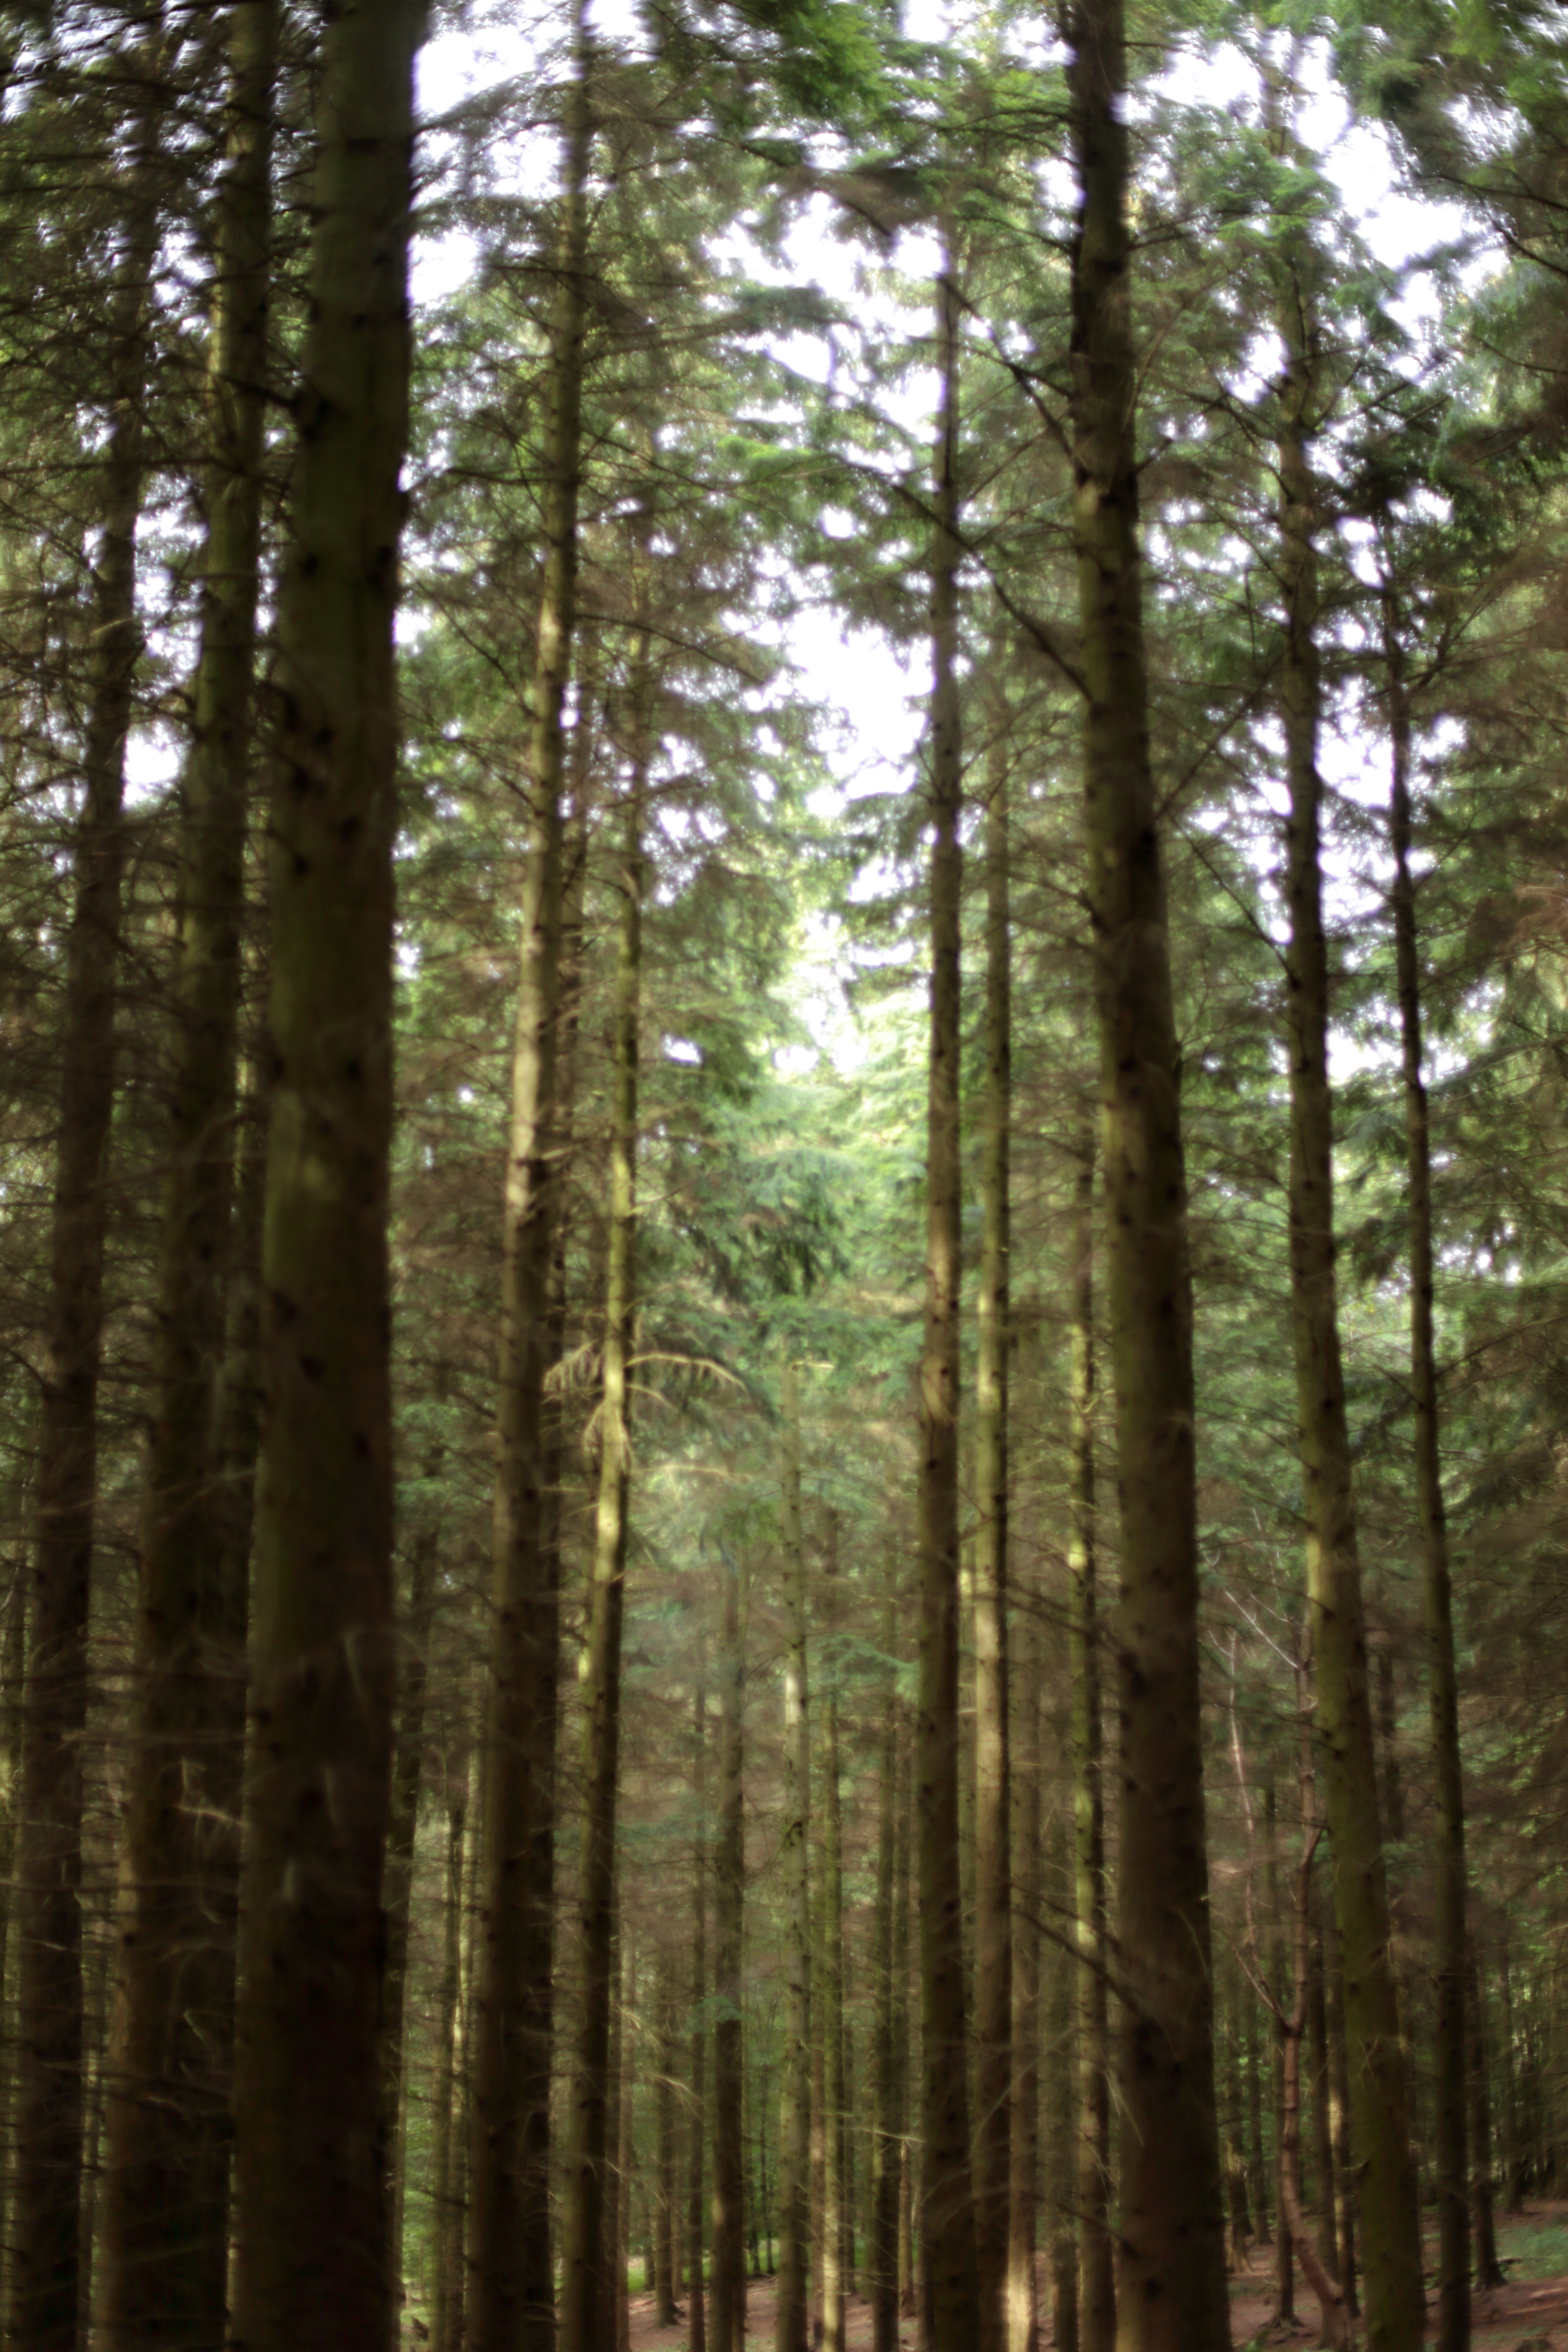
tree, forest, branch, plant, sky, wood, countryside, sunlight, trunk, explore, color, natural, fir, conifer, trees, uk, colour, shadows, spruce, deciduous, grove, woodland, berkshire, ef2470mmf4lisusm, habitat, larch, ecosystem, biome, old growth forest, natural environment, woody plant, temperate broadleaf and mixed forest, temperate coniferous forest, land plant